Union Buildings

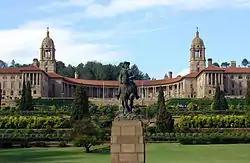
The Union Buildings viewed from the Gardens, in the foreground is the equestrian statue of General Louis Botha.

The Union Buildings form the official seat of the South African Government and also house the offices of the President of South Africa. The imposing buildings are located in Pretoria, atop Meintjeskop at the northern end of Arcadia, close to historic Church Square. The large gardens of the Buildings are nestled between Government Avenue, Vermeulen Street East, Church Street, the R104 and Blackwood Street. Fairview Avenue is a closed road through which only officials can enter the Union Buildings. Though not in the centre of Pretoria, the Union Buildings occupy the highest point of Pretoria, and constitute a South African national heritage site.